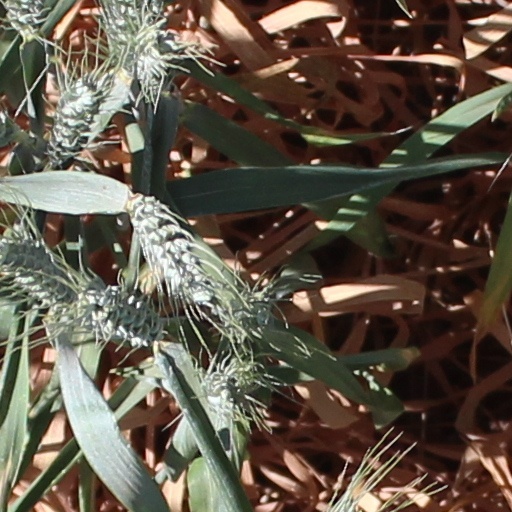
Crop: wheat